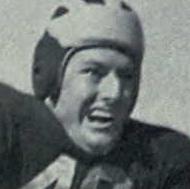
Age: 21